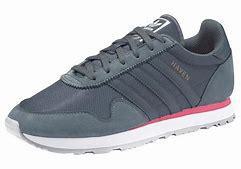
Brand: Adidas
Model: Haven